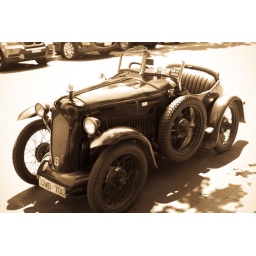
Saw this bad boy parked next to the street near Russle Street